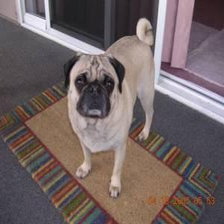
Species: dog
Breed: pug